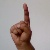
The image shows a hand gesture representing the letter 'D' in Indian Sign Language.